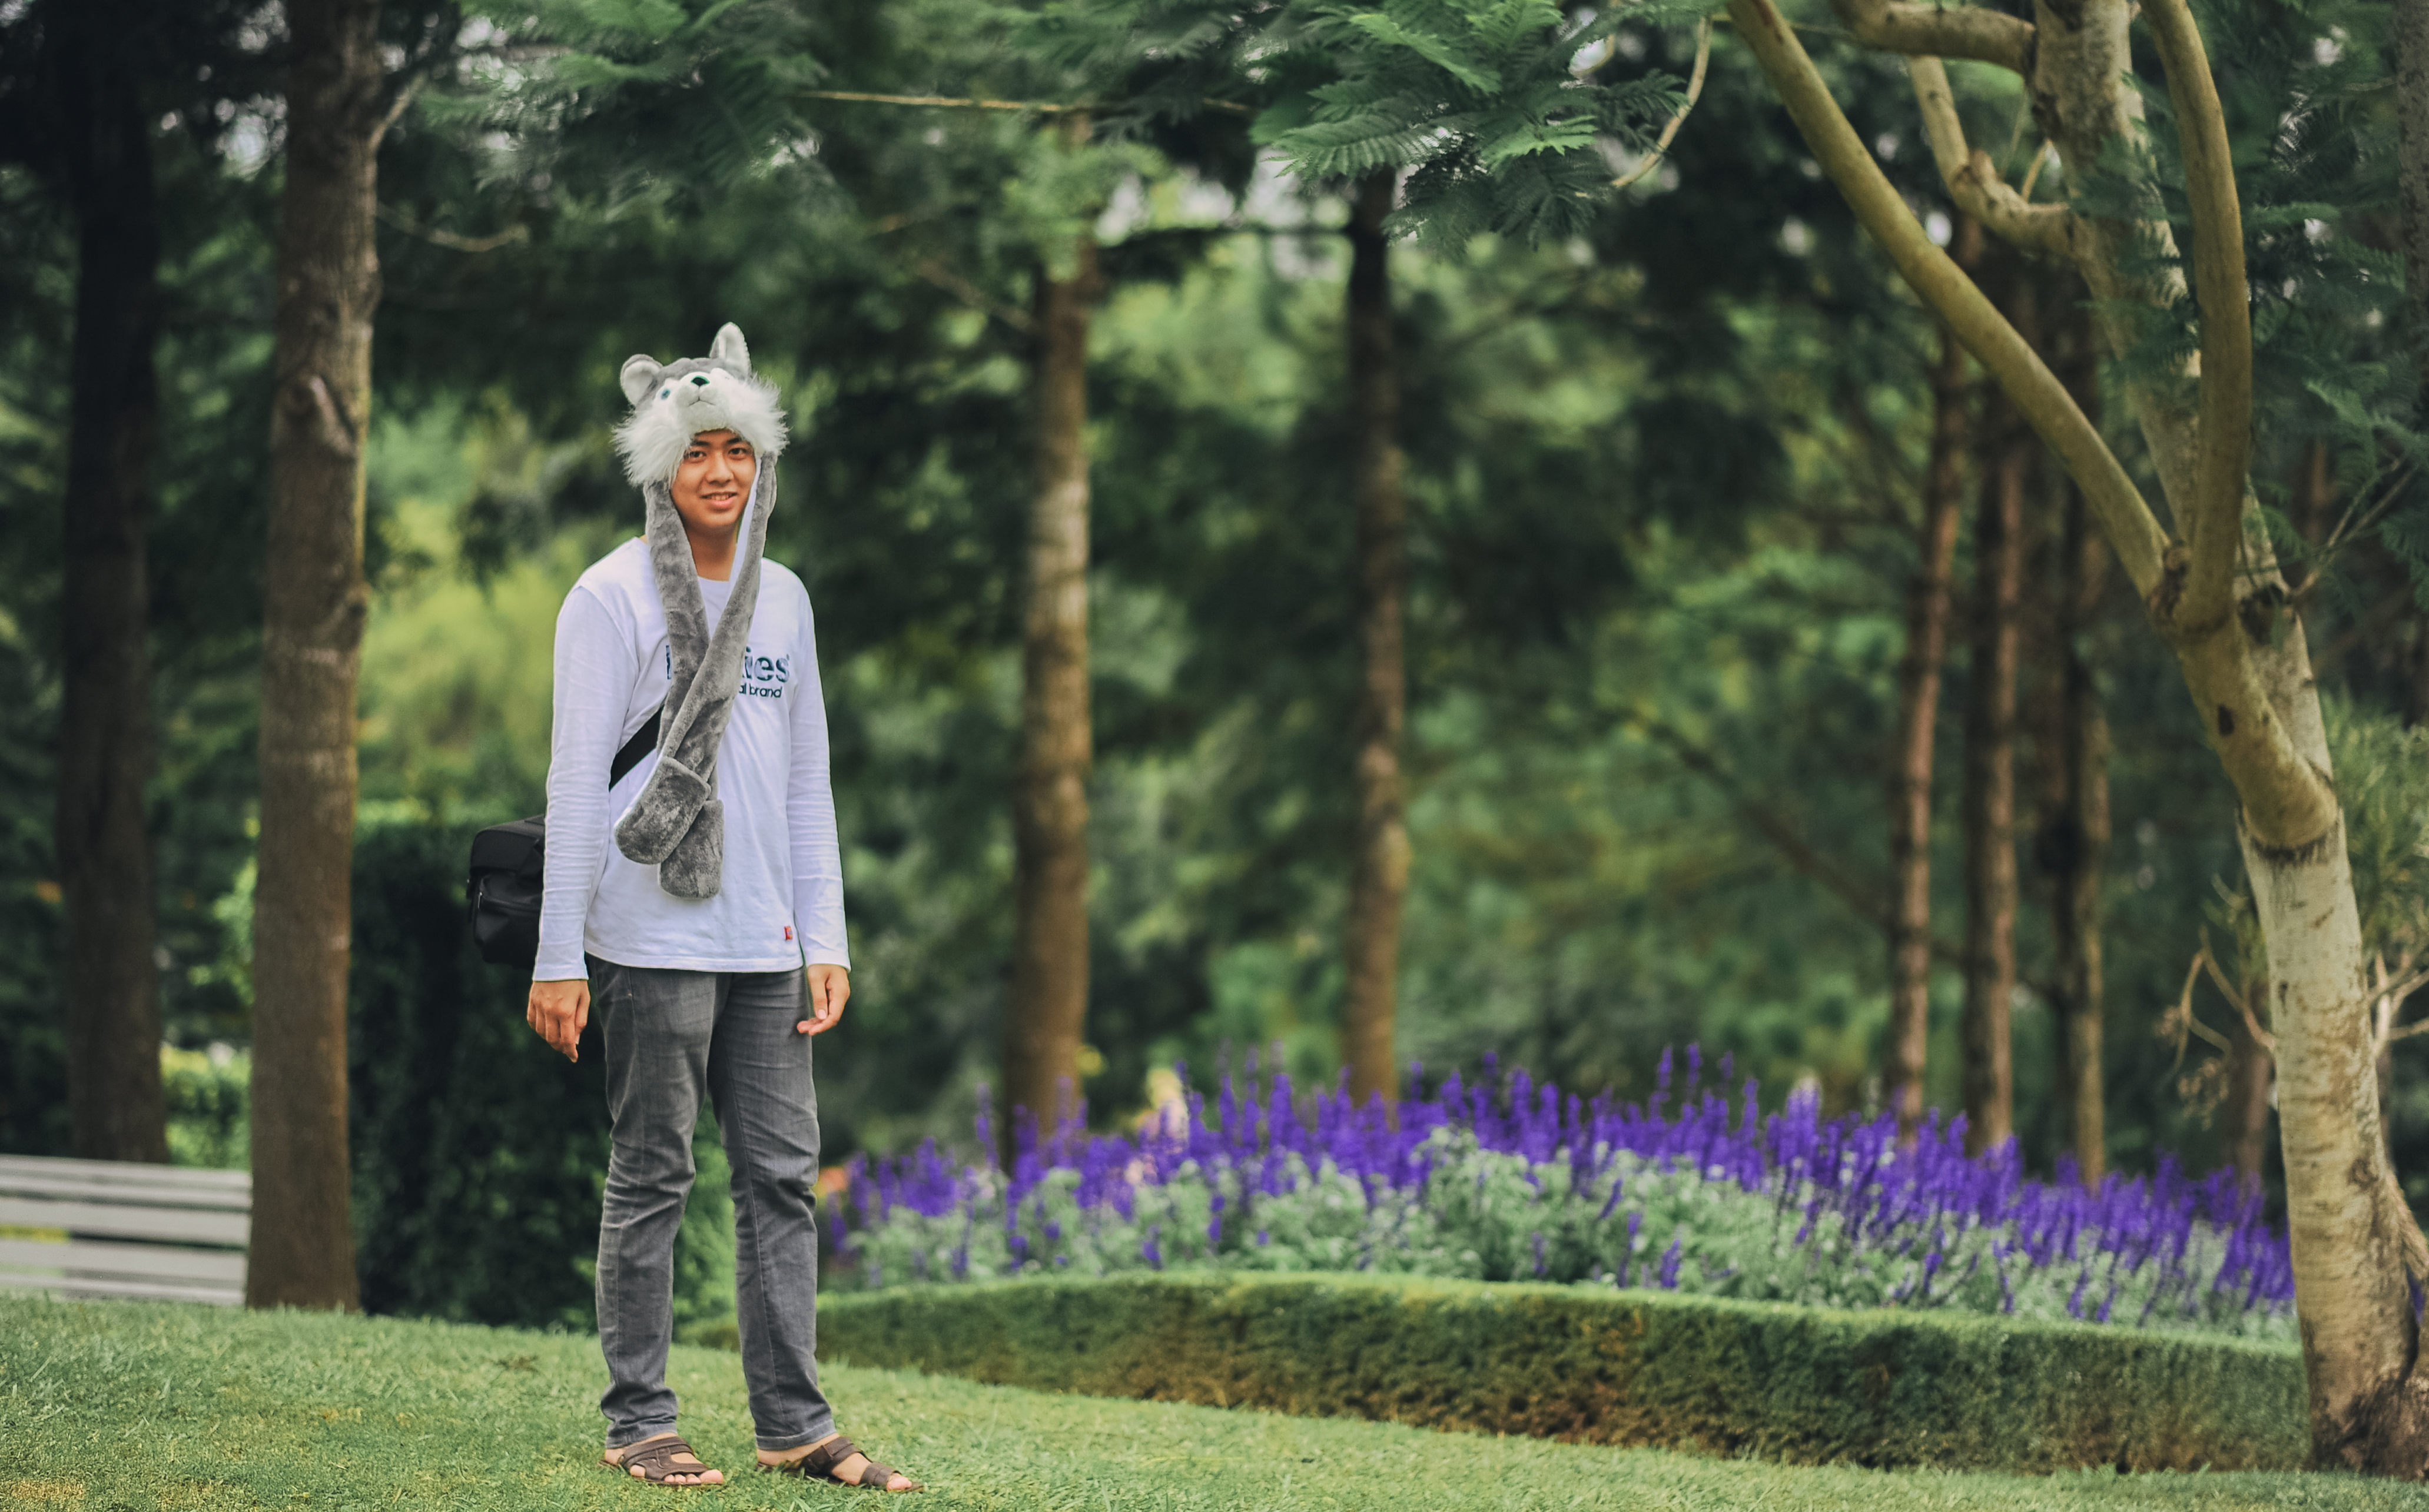
photography, wallpaper, portrait, landscape, cute, lovely, happy, alive, natural, beautiful, beauty, live, photograph, nature, tree, plant, woody plant, grass, garden, flower, leaf, spring, flora, lawn, fun, park, recreation, botanical garden, woodland, girl, plantation, leisure